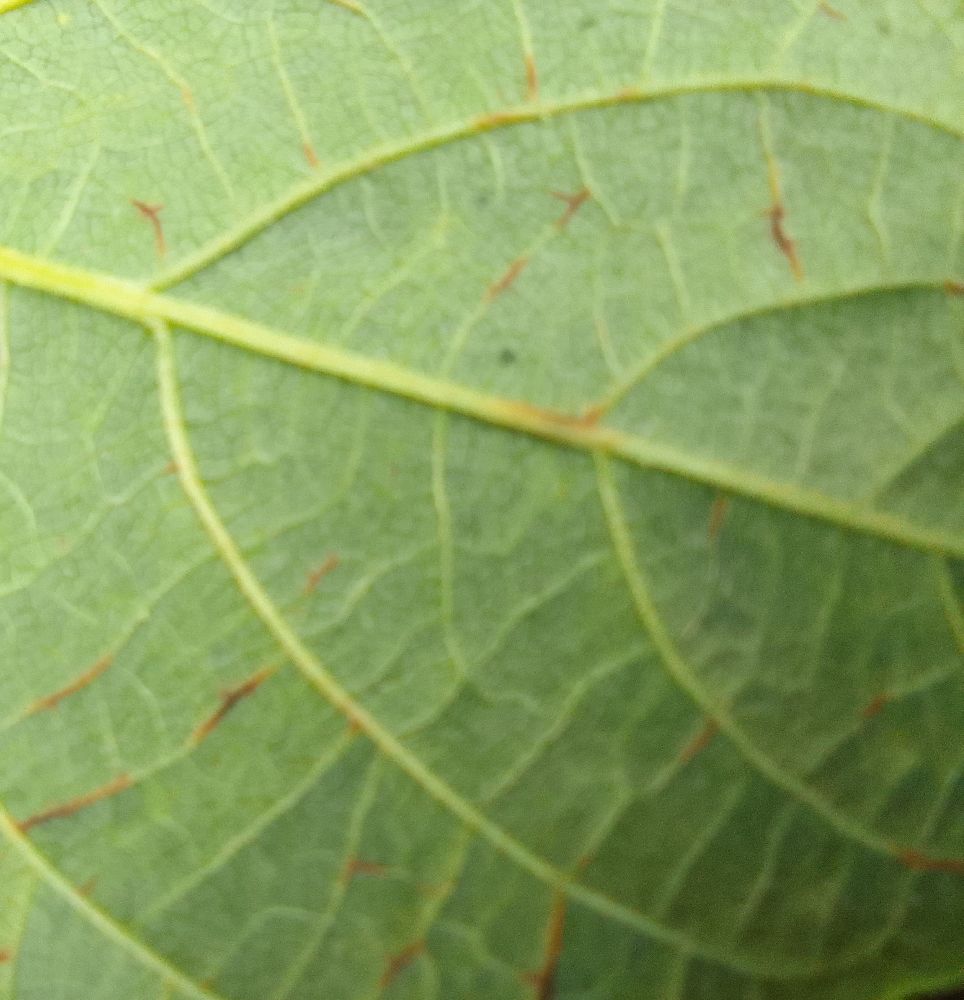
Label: anthracnose